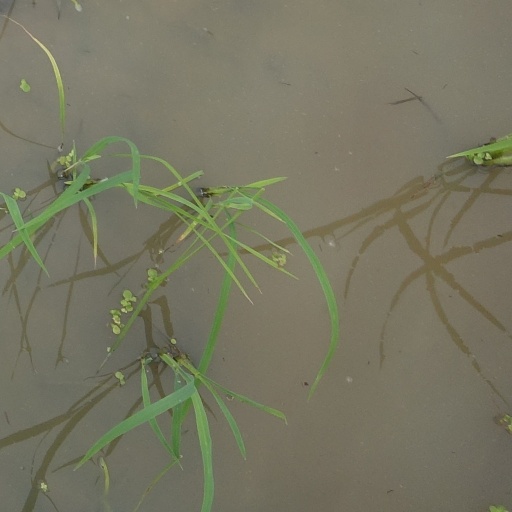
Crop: rice